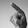
ASL letter: P